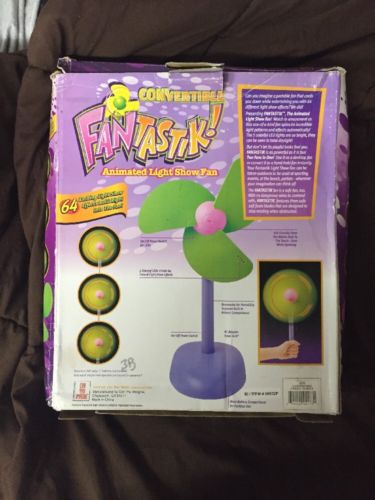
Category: fan